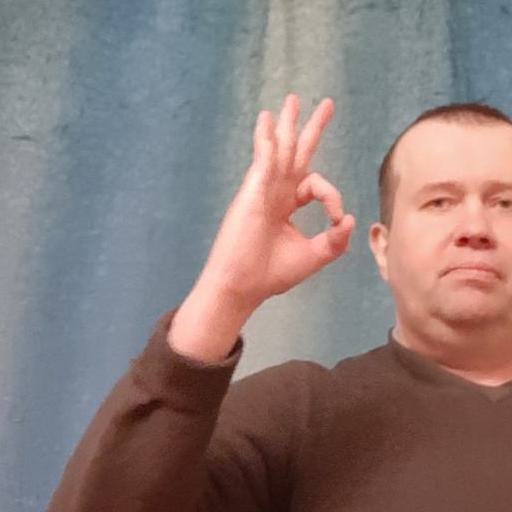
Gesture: ok